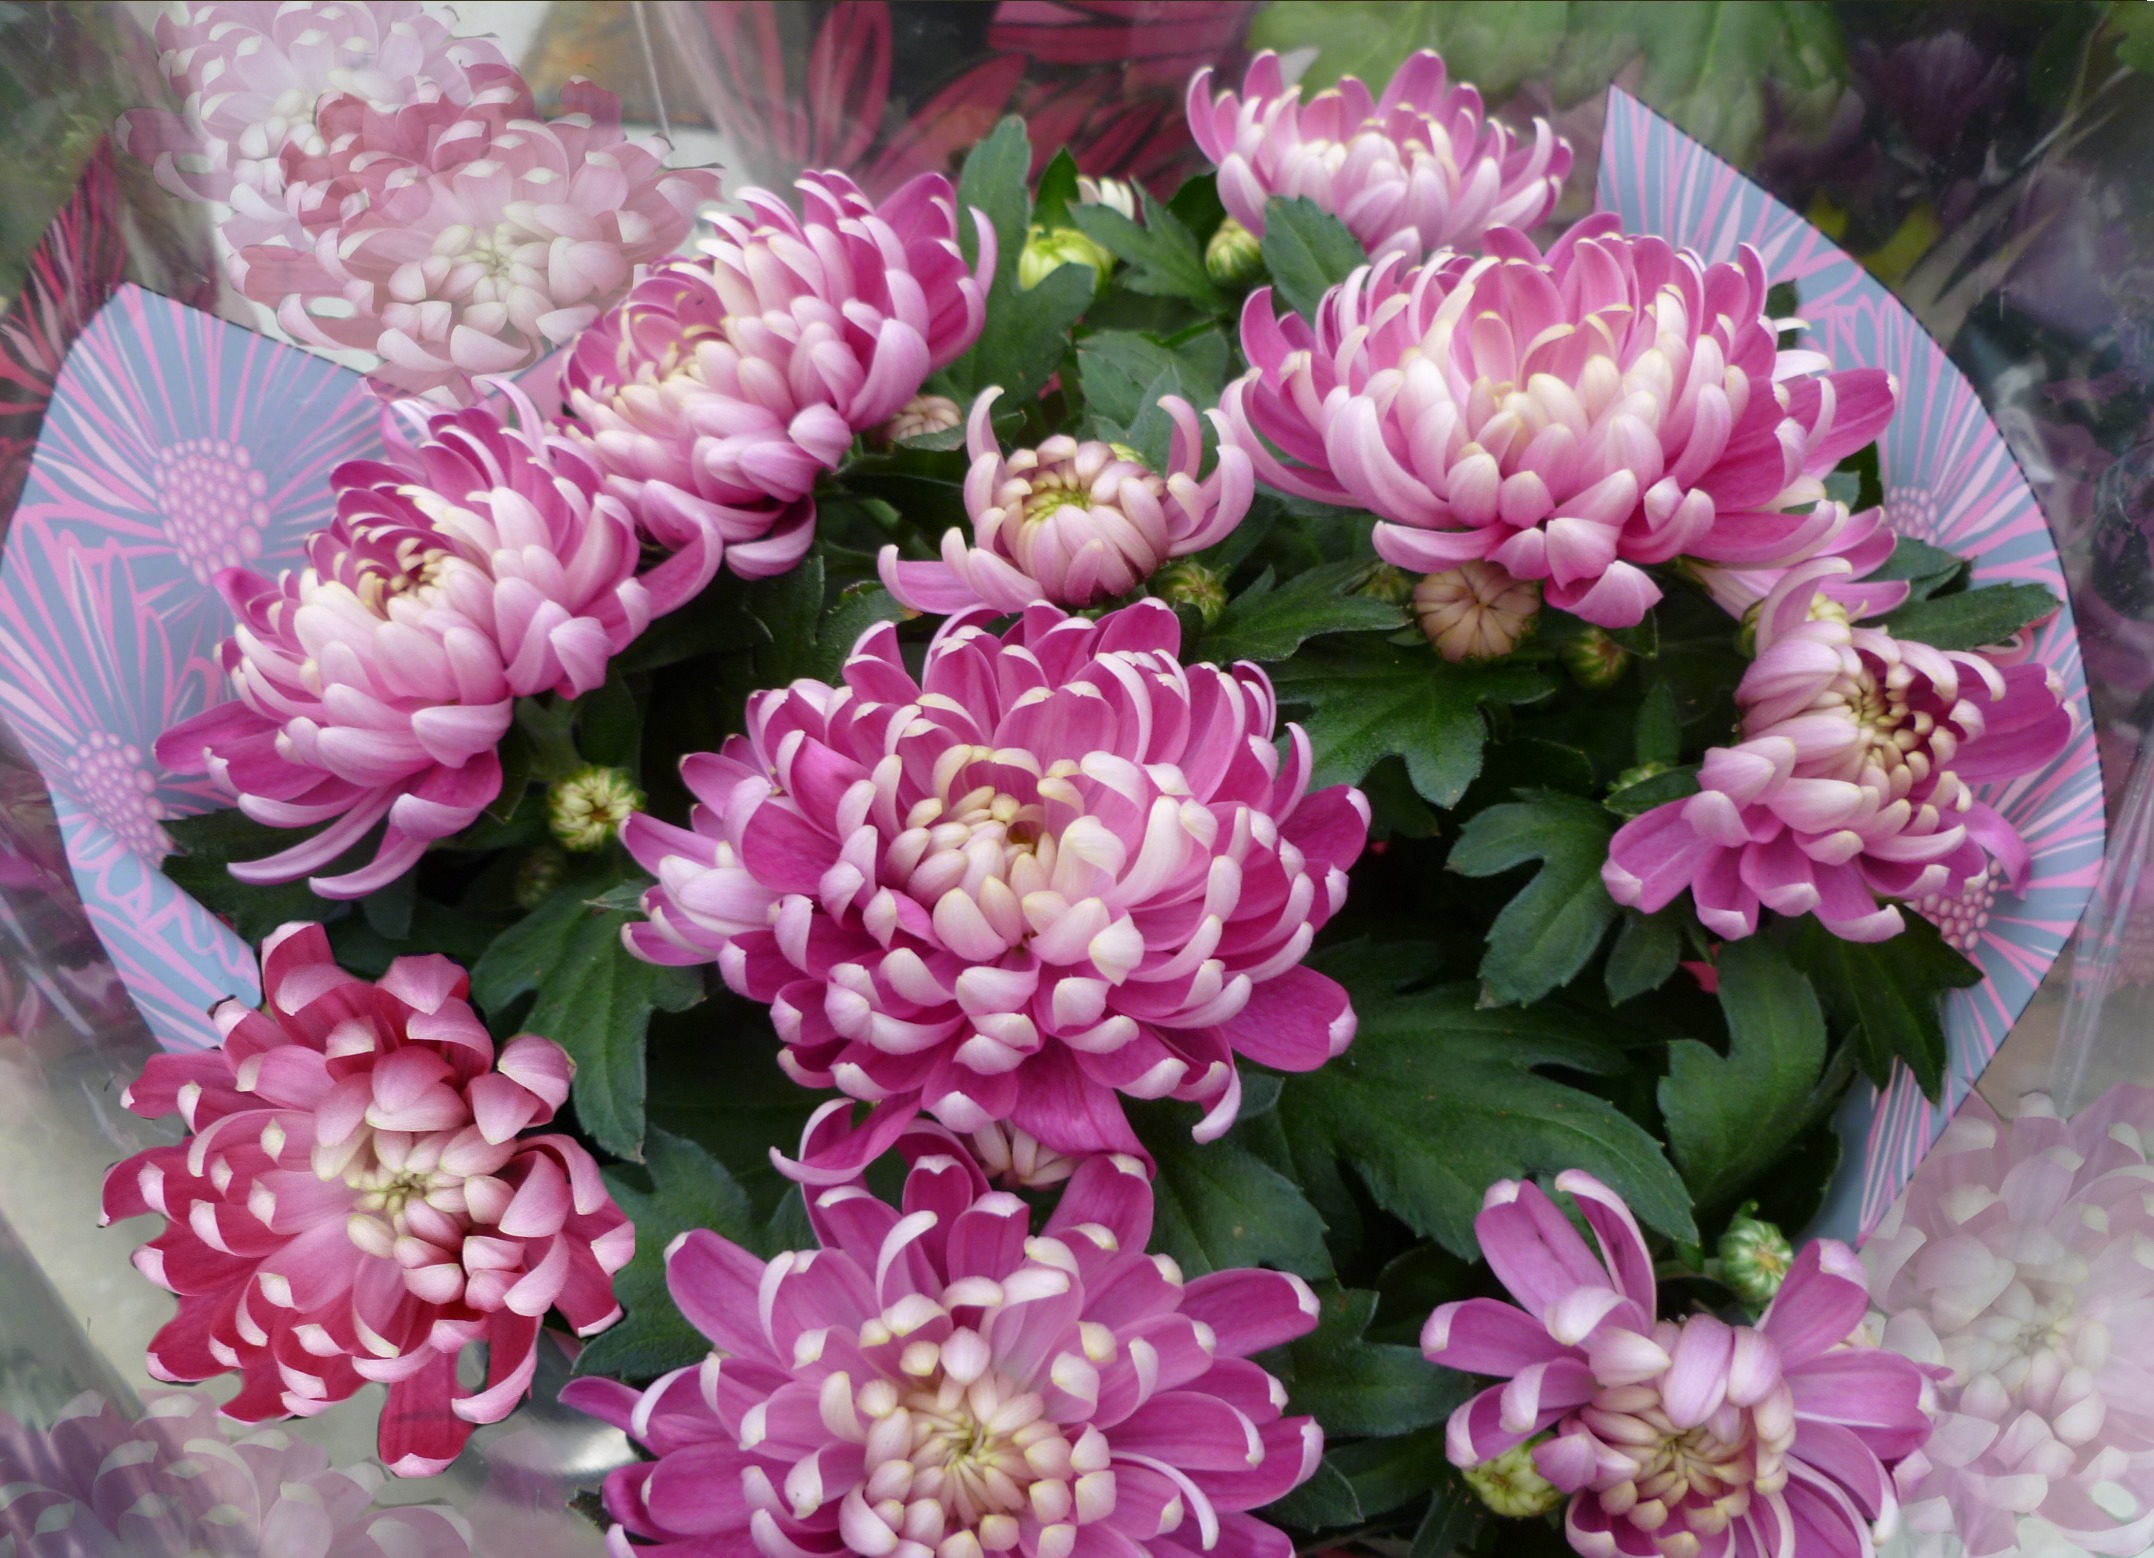
blossom, plant, bunch, fall, flower, petal, autumn, pink, flora, flowers, chrysanthemum, mauve, floristry, peony, flowering plant, daisy family, flower bouquet, floral design, annual plant, land plant, flower arranging, chrysanthemums bouquet